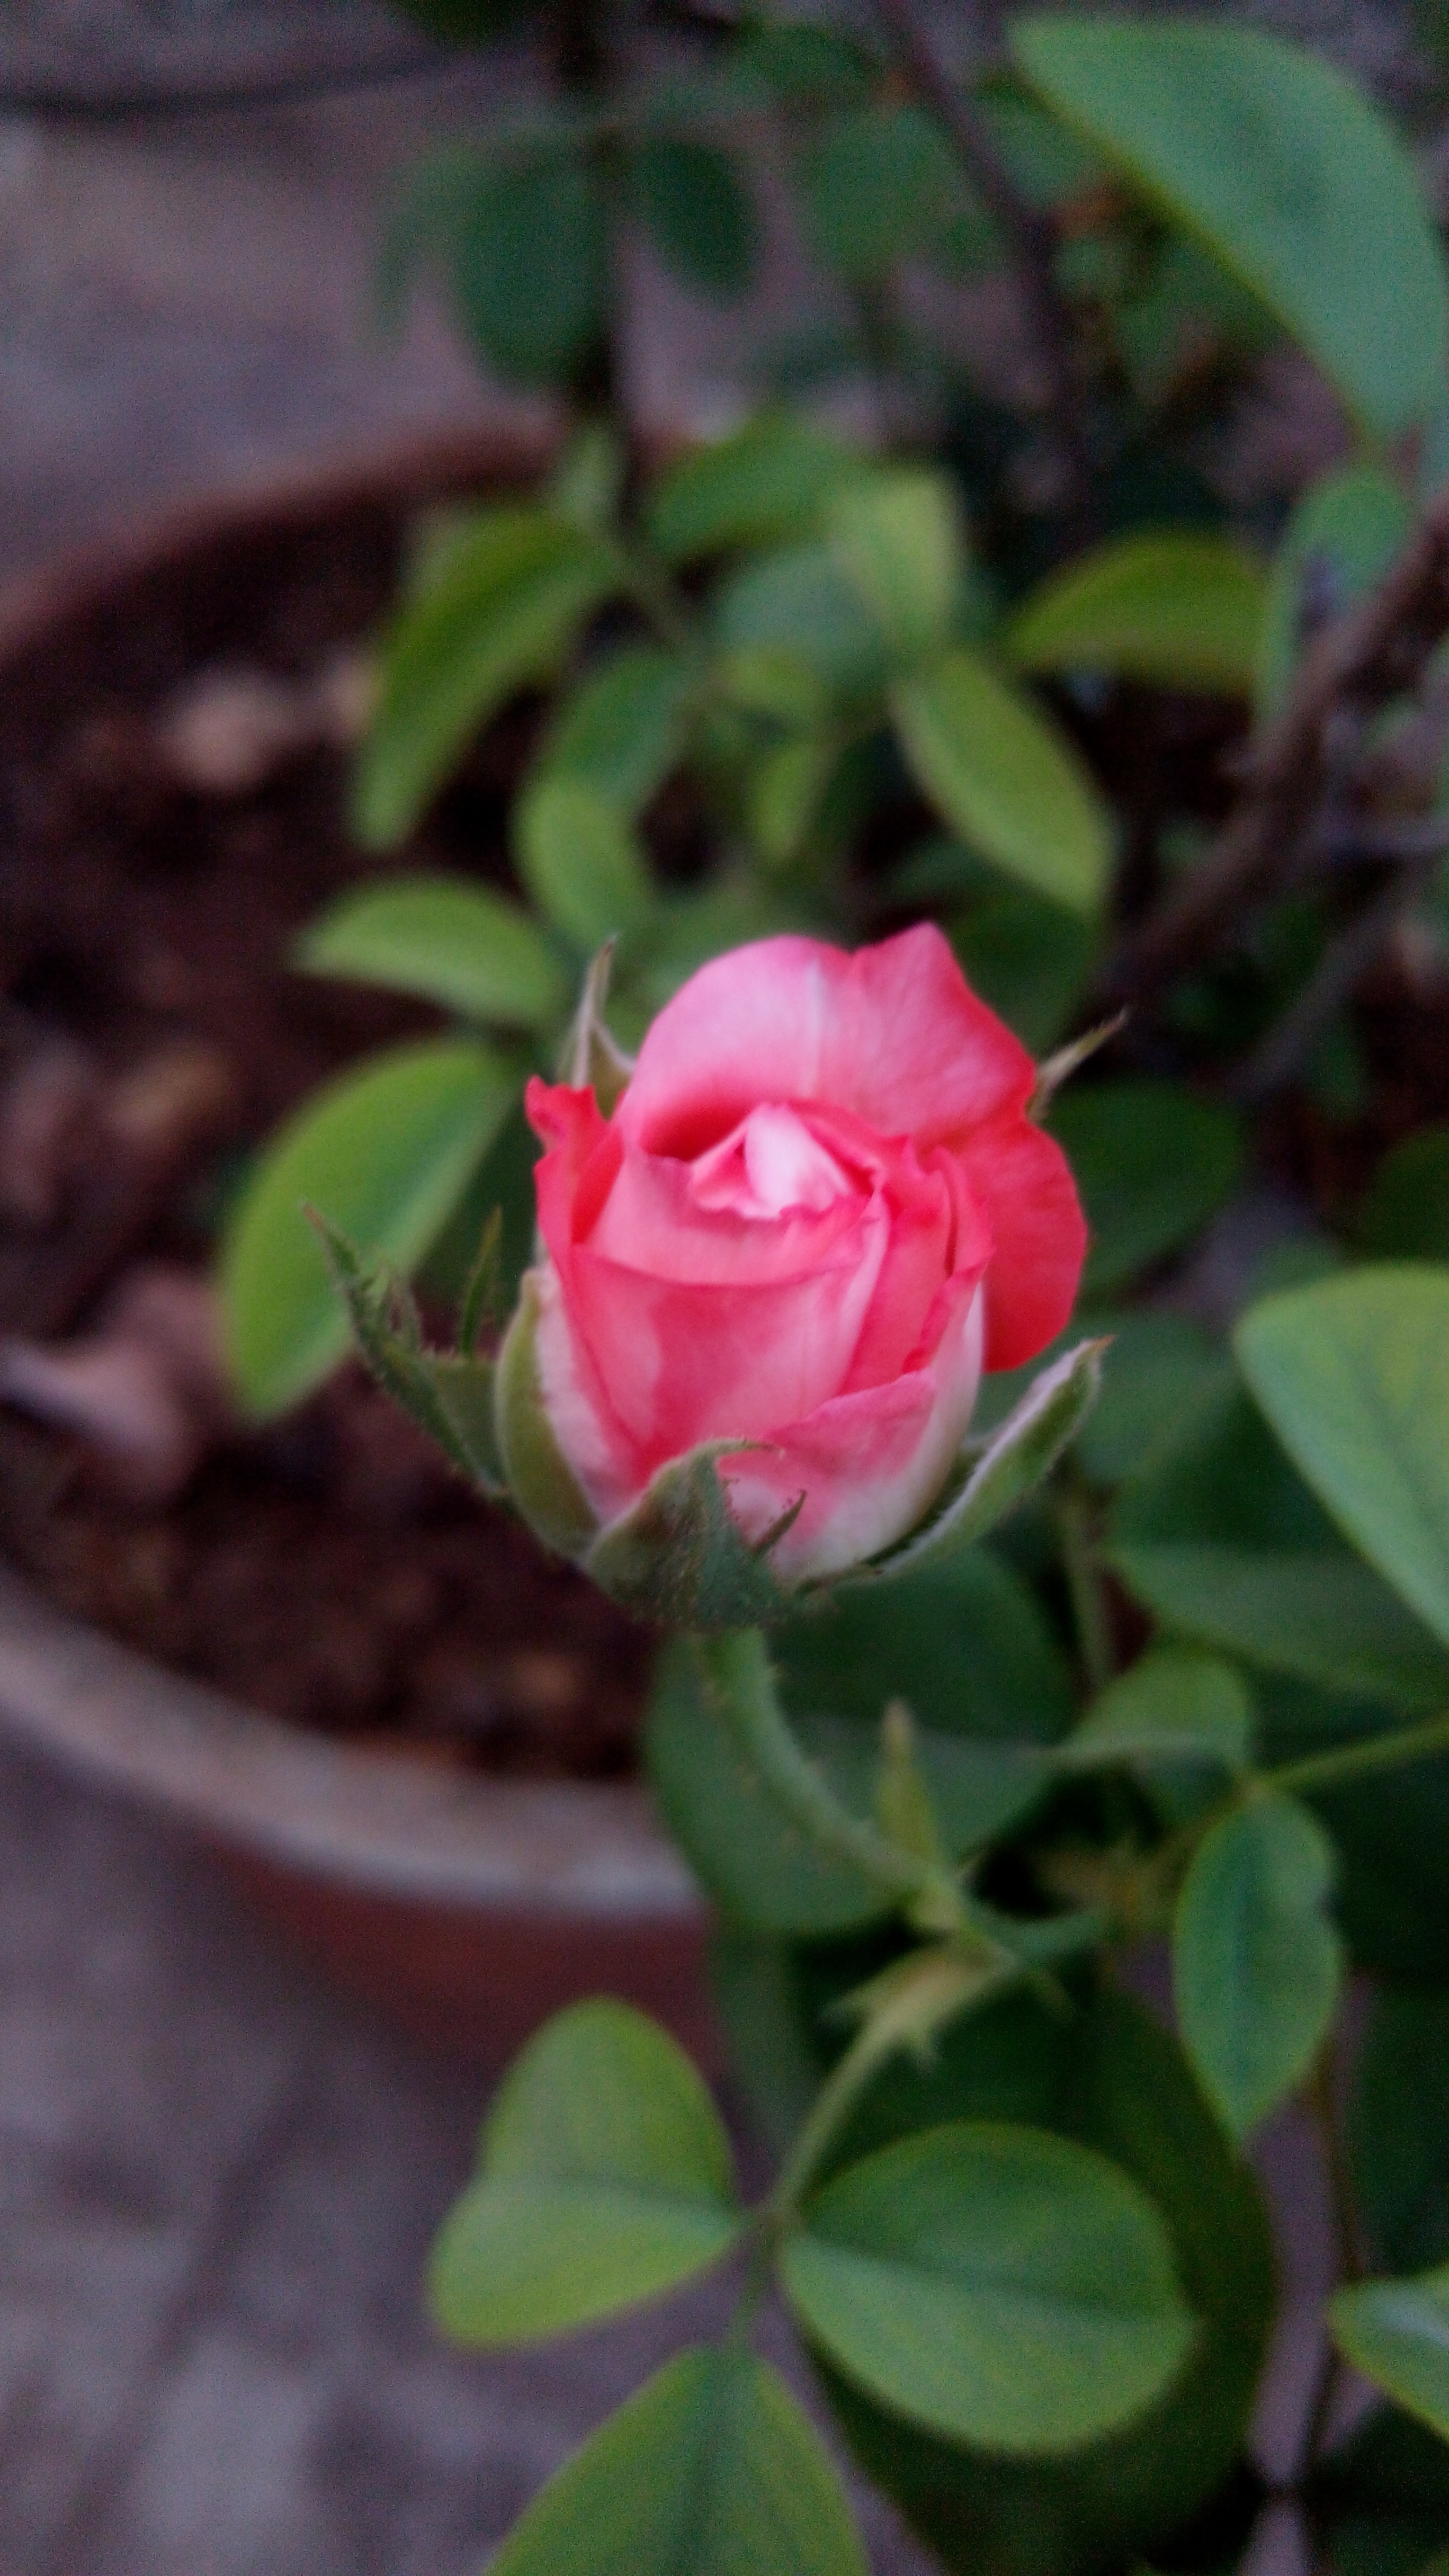
plant, flower, petal, rose, botany, flora, flowering plant, garden roses, rose family, land plant